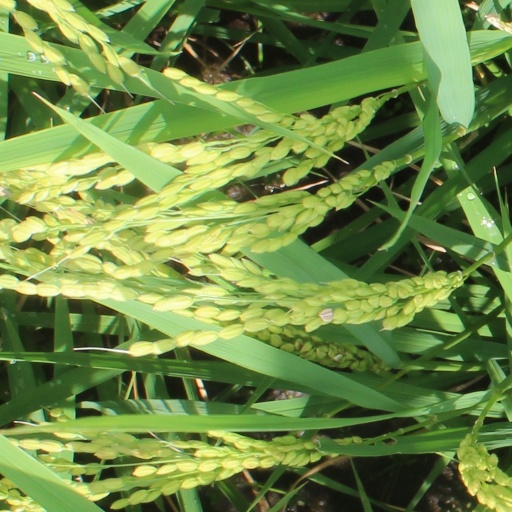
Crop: rice